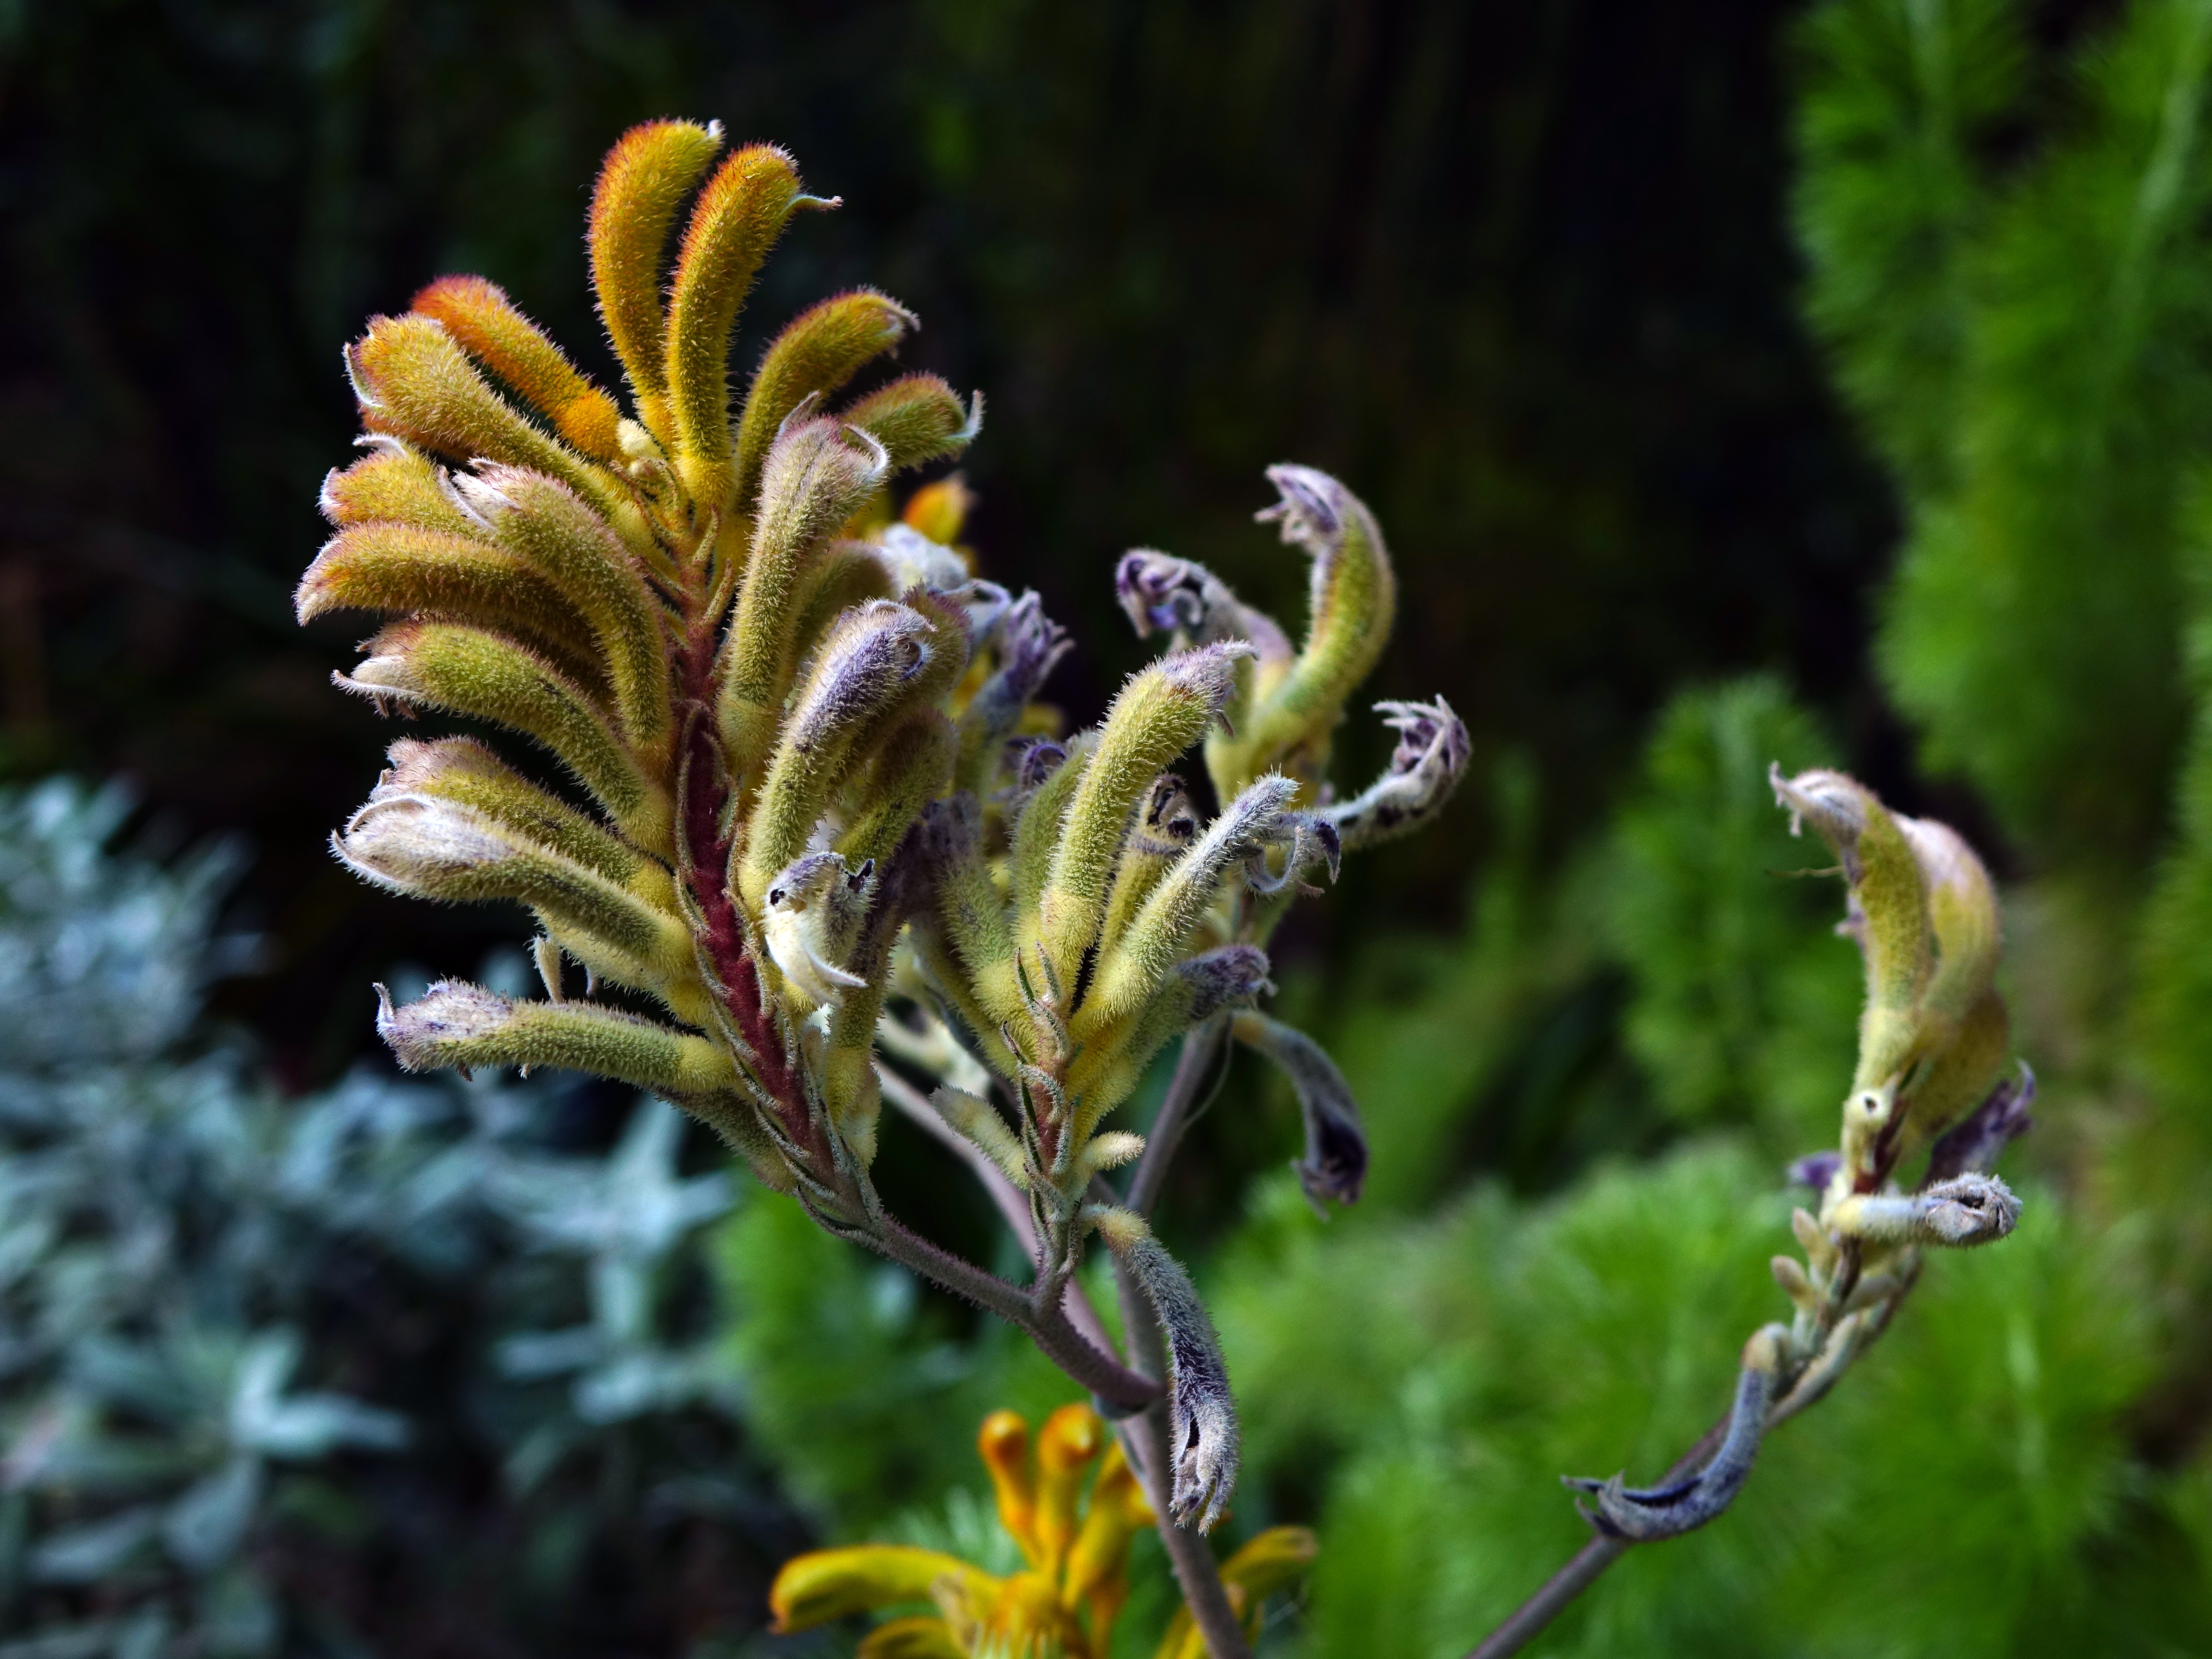
nature, plant, leaf, flower, herb, botany, yellow, flora, fauna, wildflower, macro photography, flowering plant, western australia, land plant, anigozanthos, kangaroo's paw